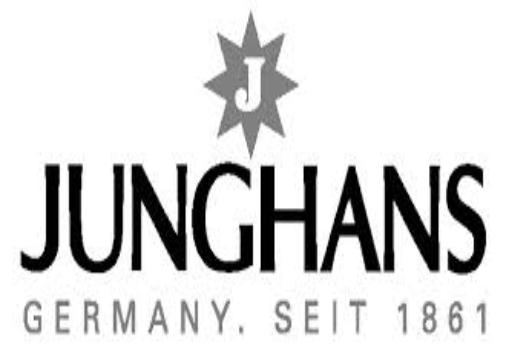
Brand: junghans
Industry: Electronic